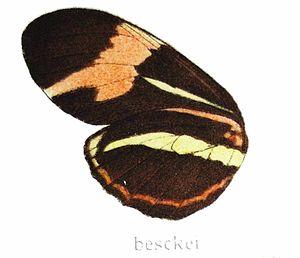
Heliconius besckei est un insecte lépidoptère appartenant à la famille des Nymphalidae, à la sous-famille des Heliconiinae et au genre Heliconius.